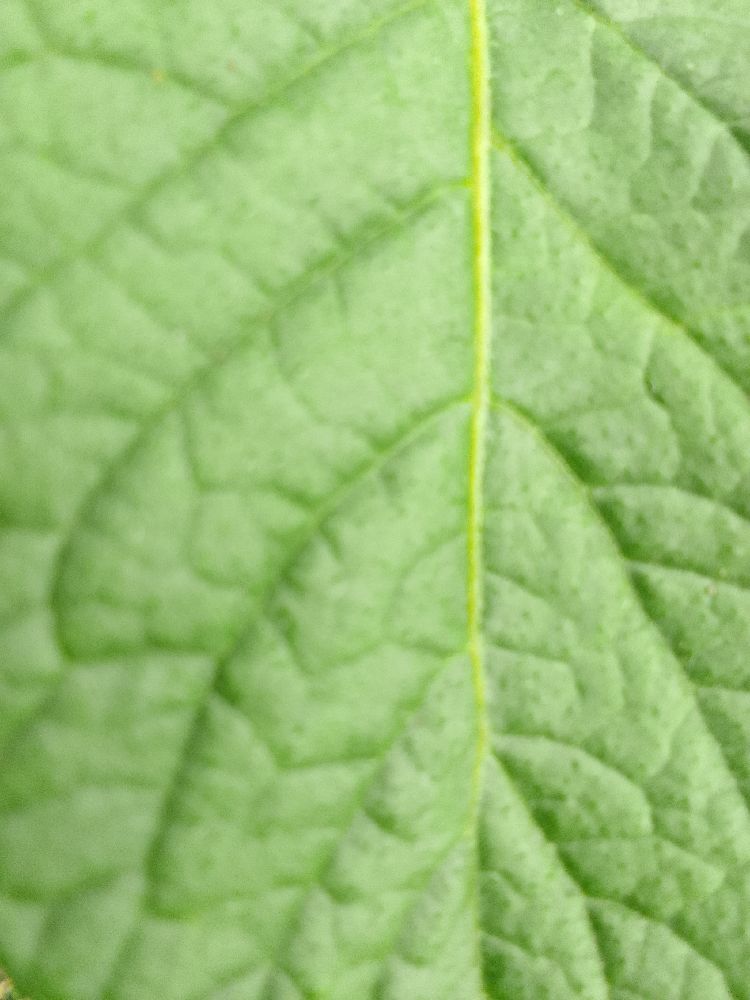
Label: Healthy